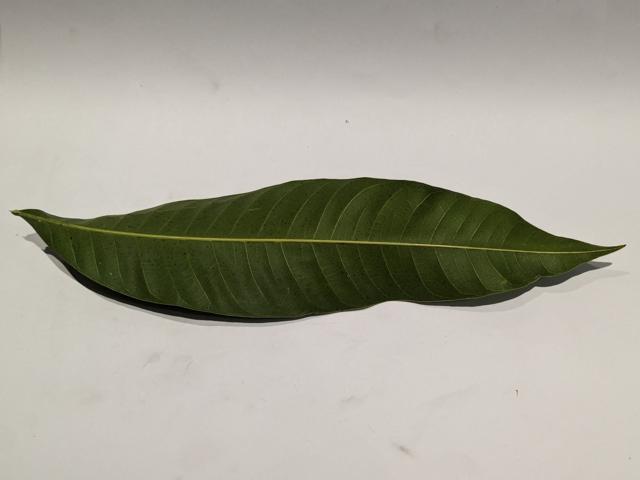
Mango leaf variety: Haribhanga